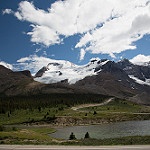
Label: glacier